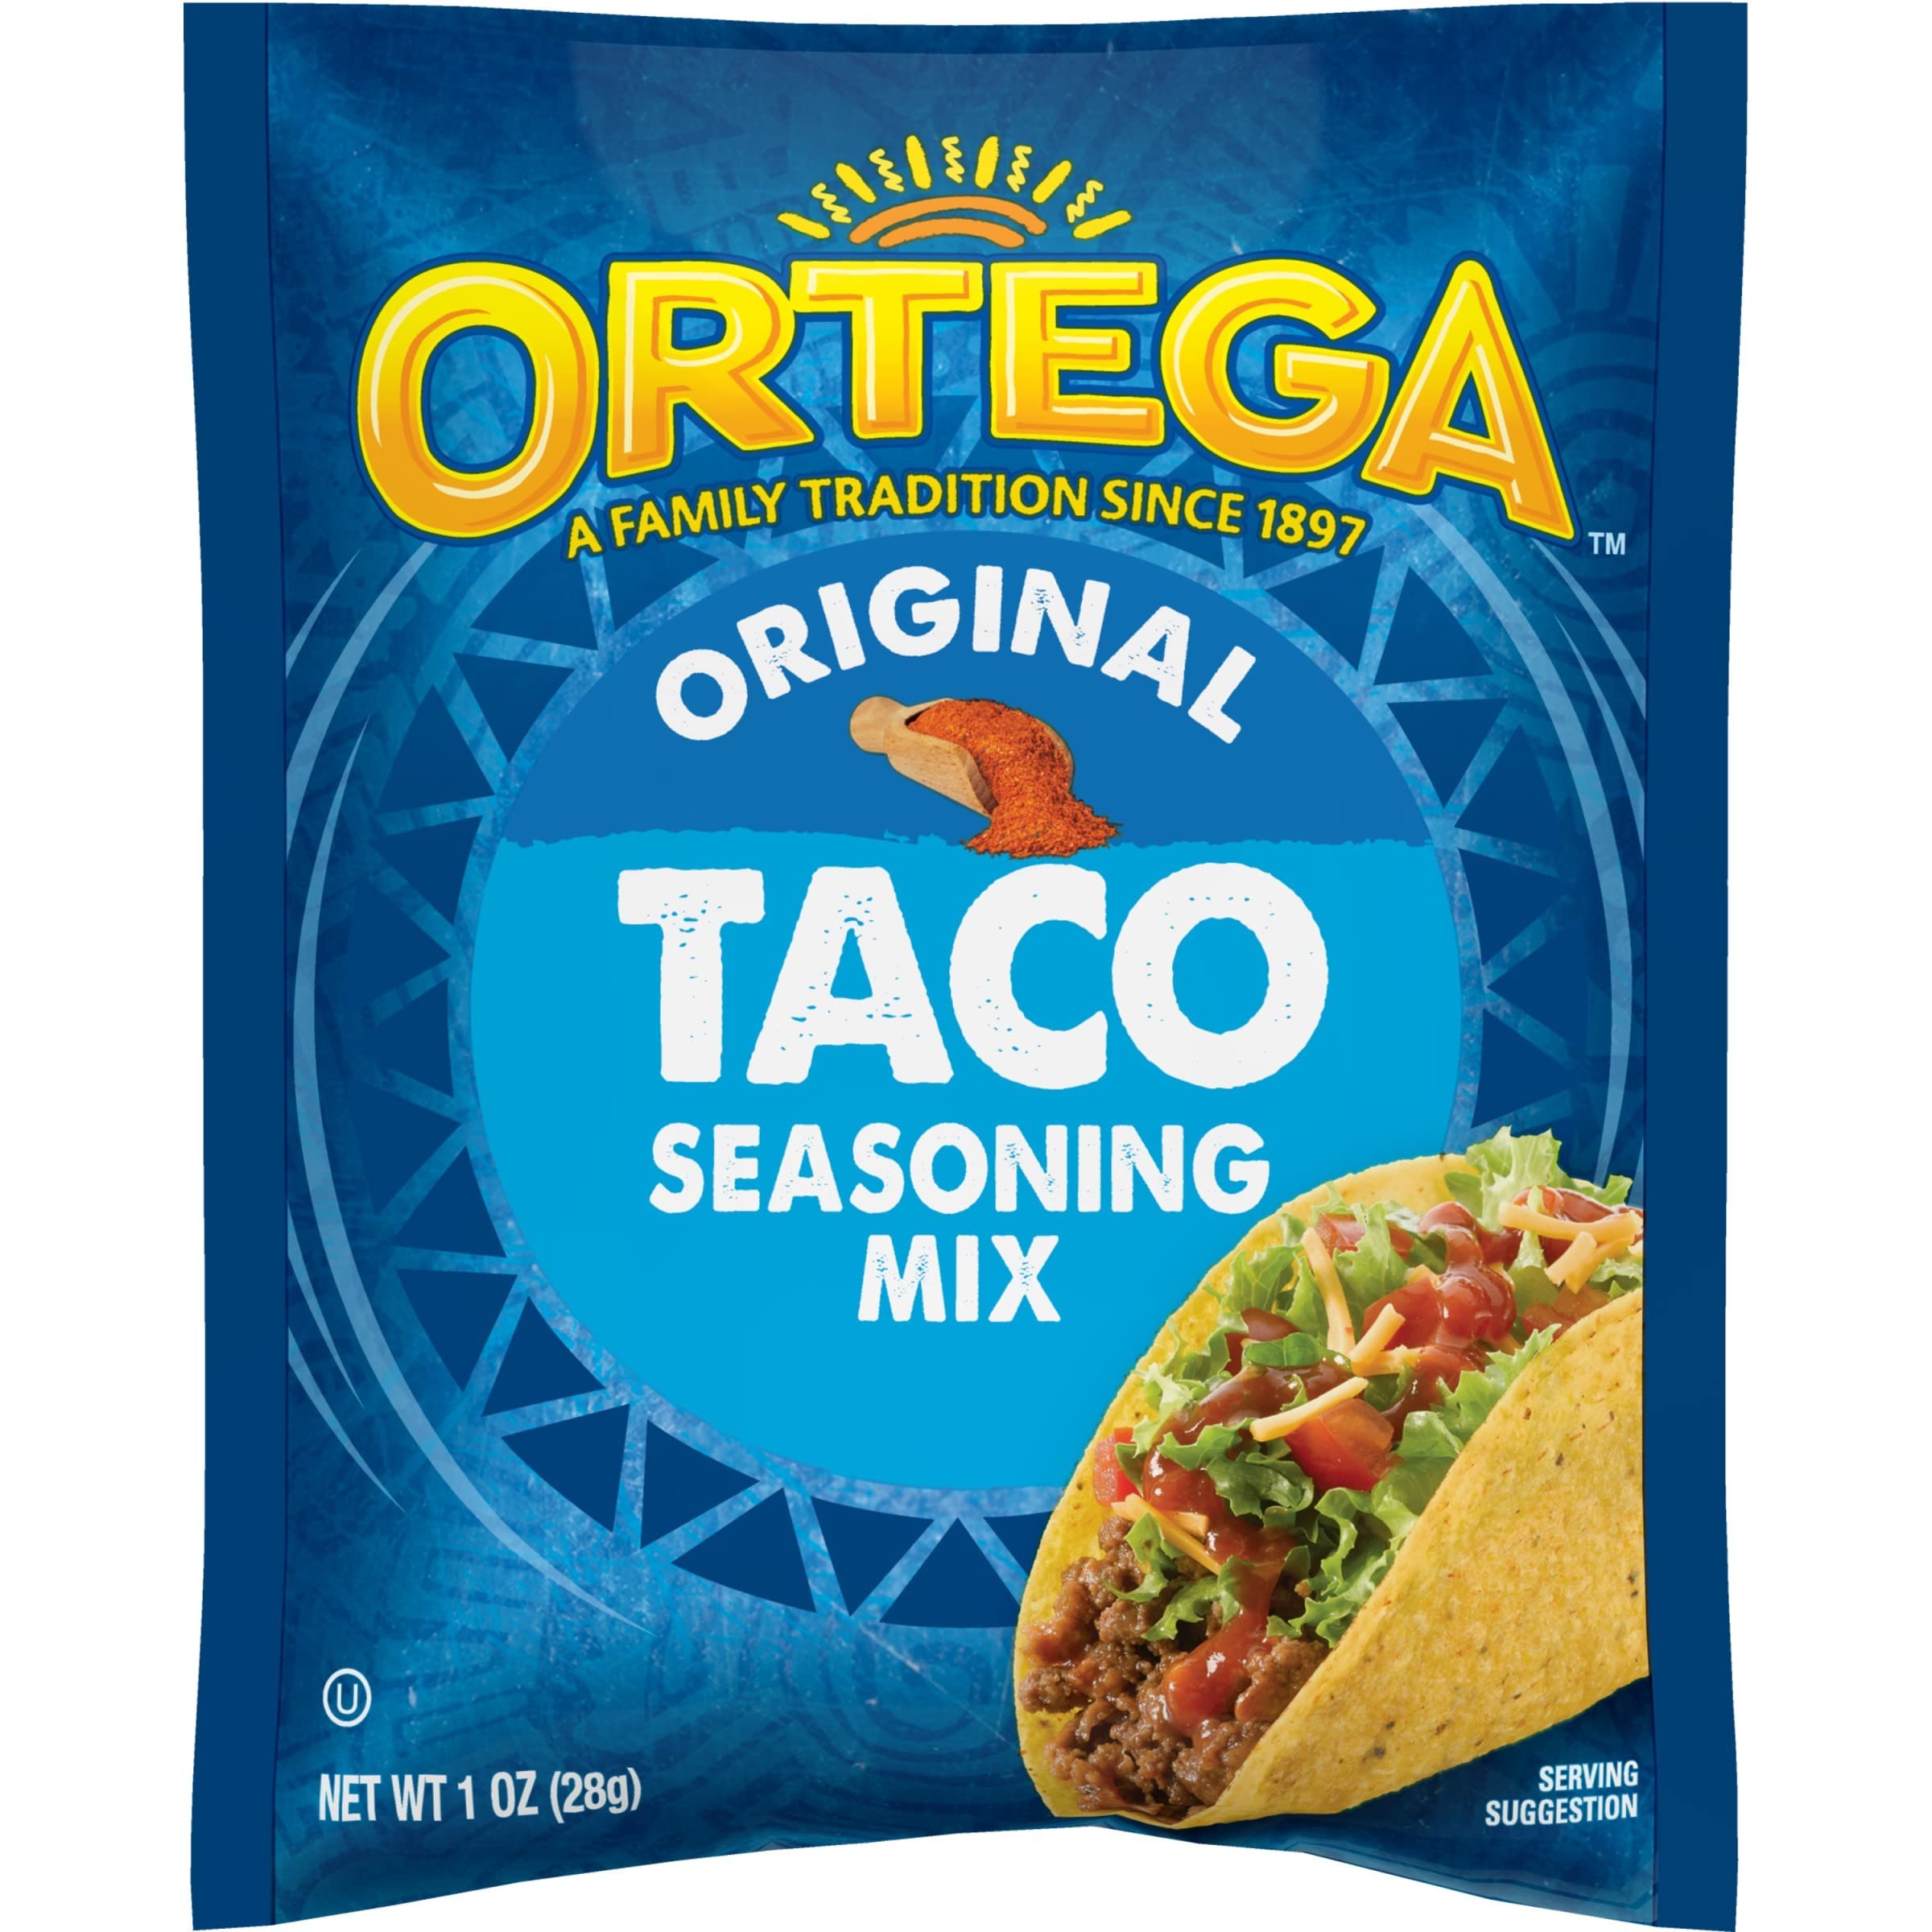
Item Name: Ortega Seasoning Mix, Taco, 1 Ounce
Bullet Point 1: Ortega's Taco Seasonings are made with the highest quality ingredients
Bullet Point 2: Each packet comes with enough powder to use with 1 lb of steak, ground beef and more.
Bullet Point 3: Add some flavor to your taco night
Bullet Point 4: Taste the Difference!
Bullet Point 5: Ortega makes Mexican meals easy
Value: 1.0
Unit: Ounce

Price: 0.99